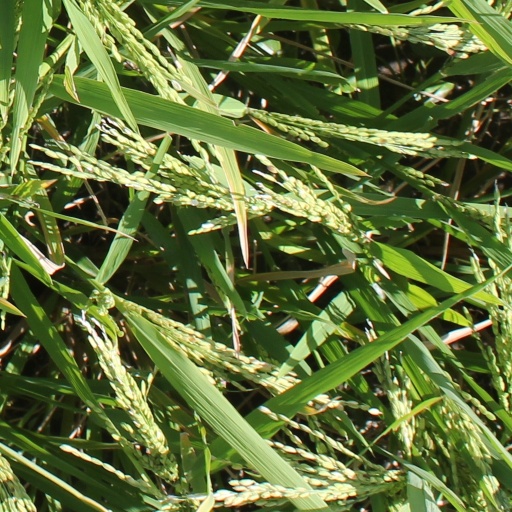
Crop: rice